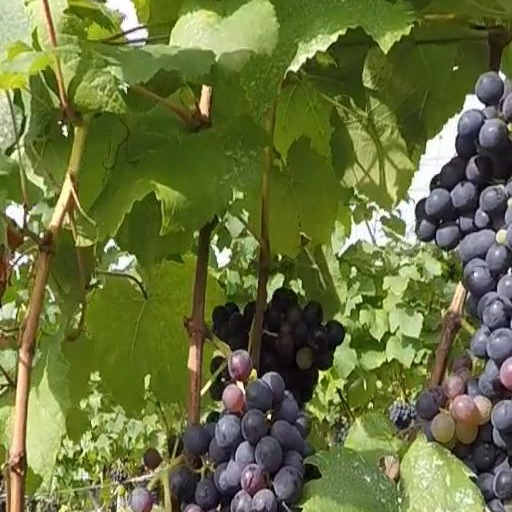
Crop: grape